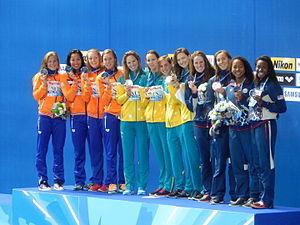
Maud van der Meer, née le 20 mai 1992 à Eindhoven, est une nageuse néerlandaise.